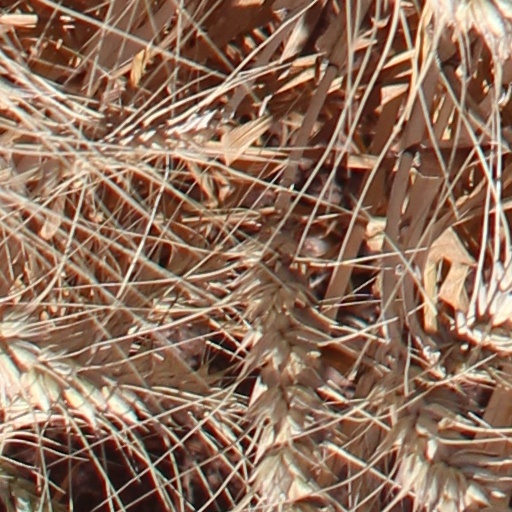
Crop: wheat